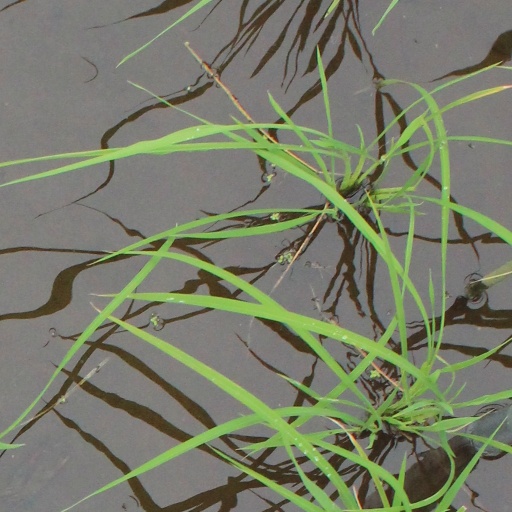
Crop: rice